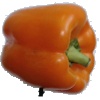
Label: Pepper Orange 1